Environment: real
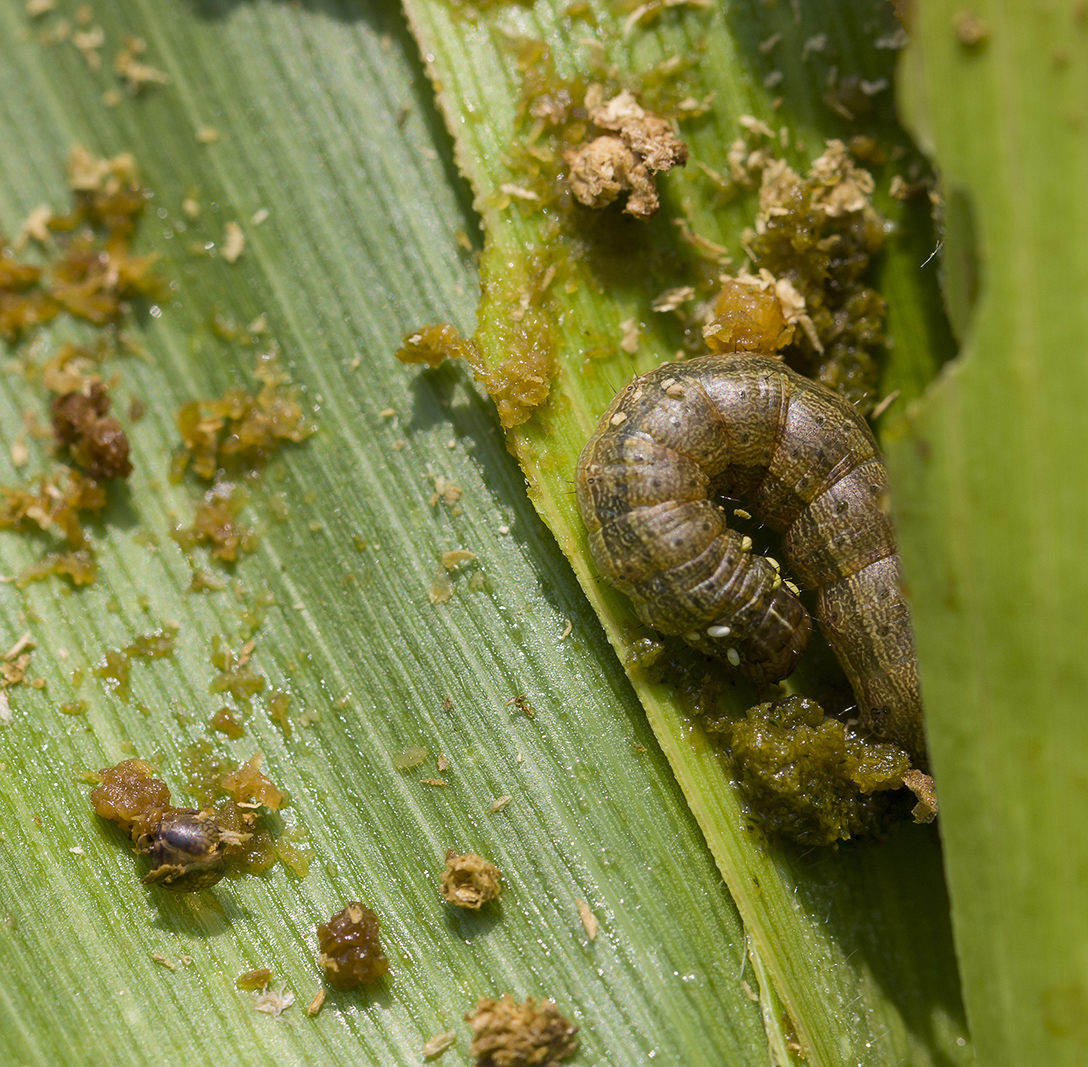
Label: fall_armyworm